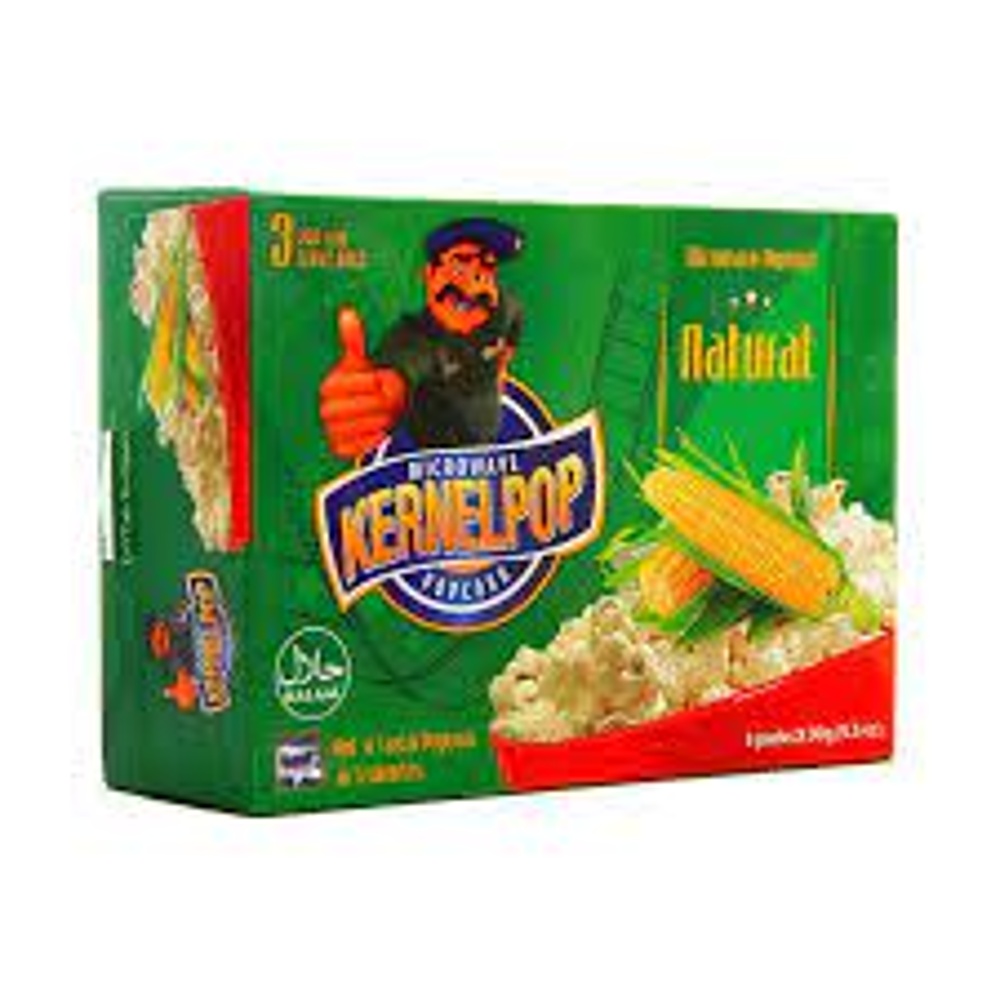
KERNEL POP NATURAL PROMO PACK 360GM
Kernel Pop Natural Promo Pack 360gm is a healthy and delicious snack option for any occasion! Packed with natural ingredients, this product contains no artificial flavors or preservatives. Enjoy up to 70% fewer calories than traditional fried snacks and no trans fat. Perfect for any snack time or party.
Brand: Arsalan's
Category: Food, Beverages & Tobacco > Food Items > Snack Foods > Popcorn